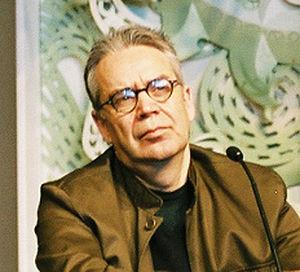
Le Seigneur des anneaux : Les Deux Tours est un film américano-néo-zélandais réalisé par Peter Jackson, sorti en 2002. Il est adapté du deuxième tome du roman Le Seigneur des anneaux, de l'écrivain britannique J. R. R. Tolkien. Dans la trilogie cinématographique de Peter Jackson, qui reproduit la trilogie du roman, le film suit La Communauté de l'anneau et précède Le Retour du roi.